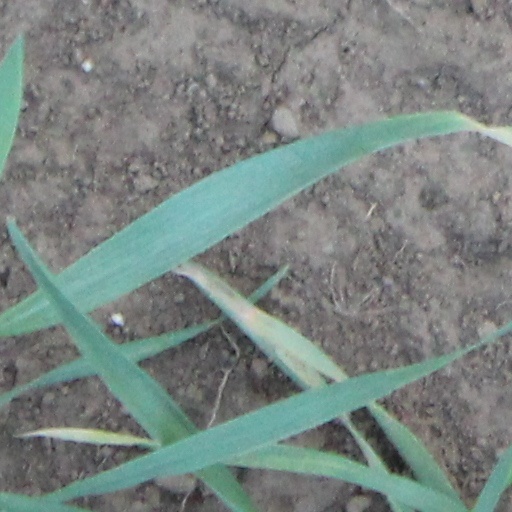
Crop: wheat